Delaware and Hudson Canal

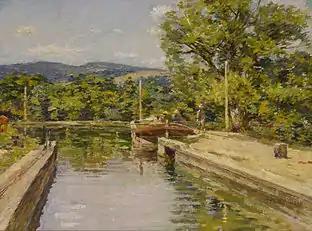
"Canal Scene", one of a series of paintings of the Delaware and Hudson Canal at Port Ben that Theodore Robinson painted in 1893.

Some of the ruins of the canal and its associated structures remain. The Delaware & Hudson Canal Historical Society was formed in 1967; its museum has an extensive education program and hosts hundreds of area students each season. The Neversink Valley Area Museum was formed in Orange County New York in 1968 and the National Park Service recognized the canal site in Orange County as a National Historic Landmark. In 1969, New York's Sullivan County bought a portion to develop as a park. Many other buildings and sites associated with the canal have been added to the National Register of Historic Places and state and local landmark lists.